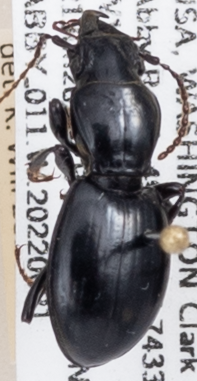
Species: Promecognathus crassus
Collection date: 2022-06-21
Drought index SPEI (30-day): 1.546
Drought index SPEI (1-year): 1.28
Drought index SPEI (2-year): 0.512